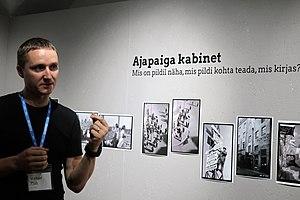
Le musée de la photographie ou plus précisément le musée de la photographie de la prison de la mairie est un musée fondé en 1980 et situé dans l'ancienne prison de l'hôtel de ville de Tallinn.